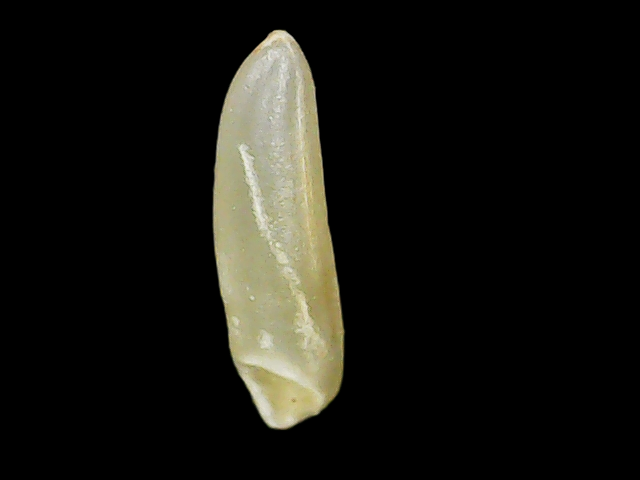
Rice variety: Binadhan25